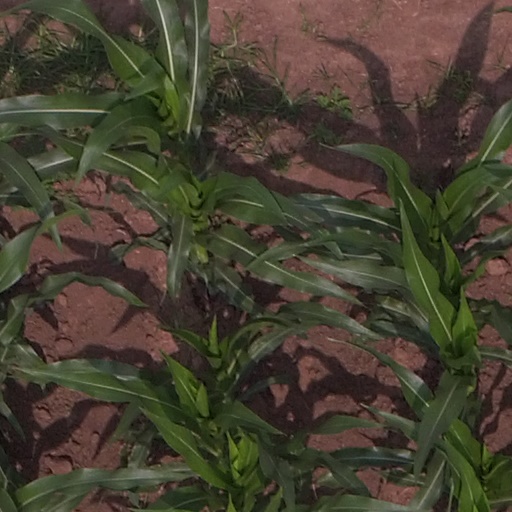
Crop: maize; corn